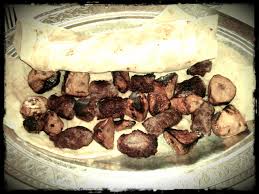
Yemek: kebap